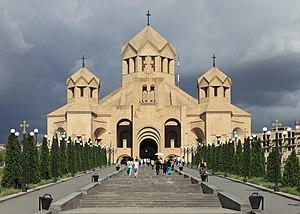
La cathédrale Saint Grégoire l'Illuminateur d'Erevan, aussi connue sous le nom de cathédrale d'Erevan, est la plus grande cathédrale de l'Église apostolique arménienne. Elle est située dans le district de Kentron à Erevan, la capitale de l'Arménie. Dédiée à Saint Grégoire l'Illuminateur, elle est visible de plusieurs parties d'Erevan.
La ville d'Erevan étant faite d'une multitude de jardins, parcs, statues, bâtiments et autres monuments, il est difficile de dresser une liste exhaustive et pertinente de ceux-ci. Cet article ne présente que les principaux monuments de la capitale arménienne.